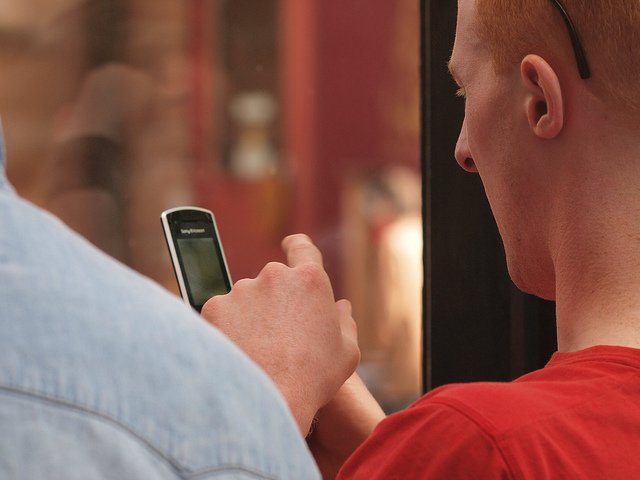
A man sitting on a bus using a smart phone.